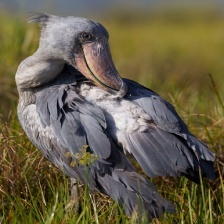
Species: SHOEBILL
Scientific name: BALAENICEPS REX